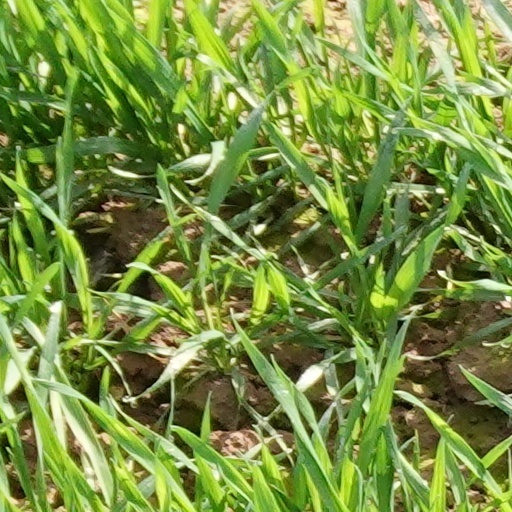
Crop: wheat